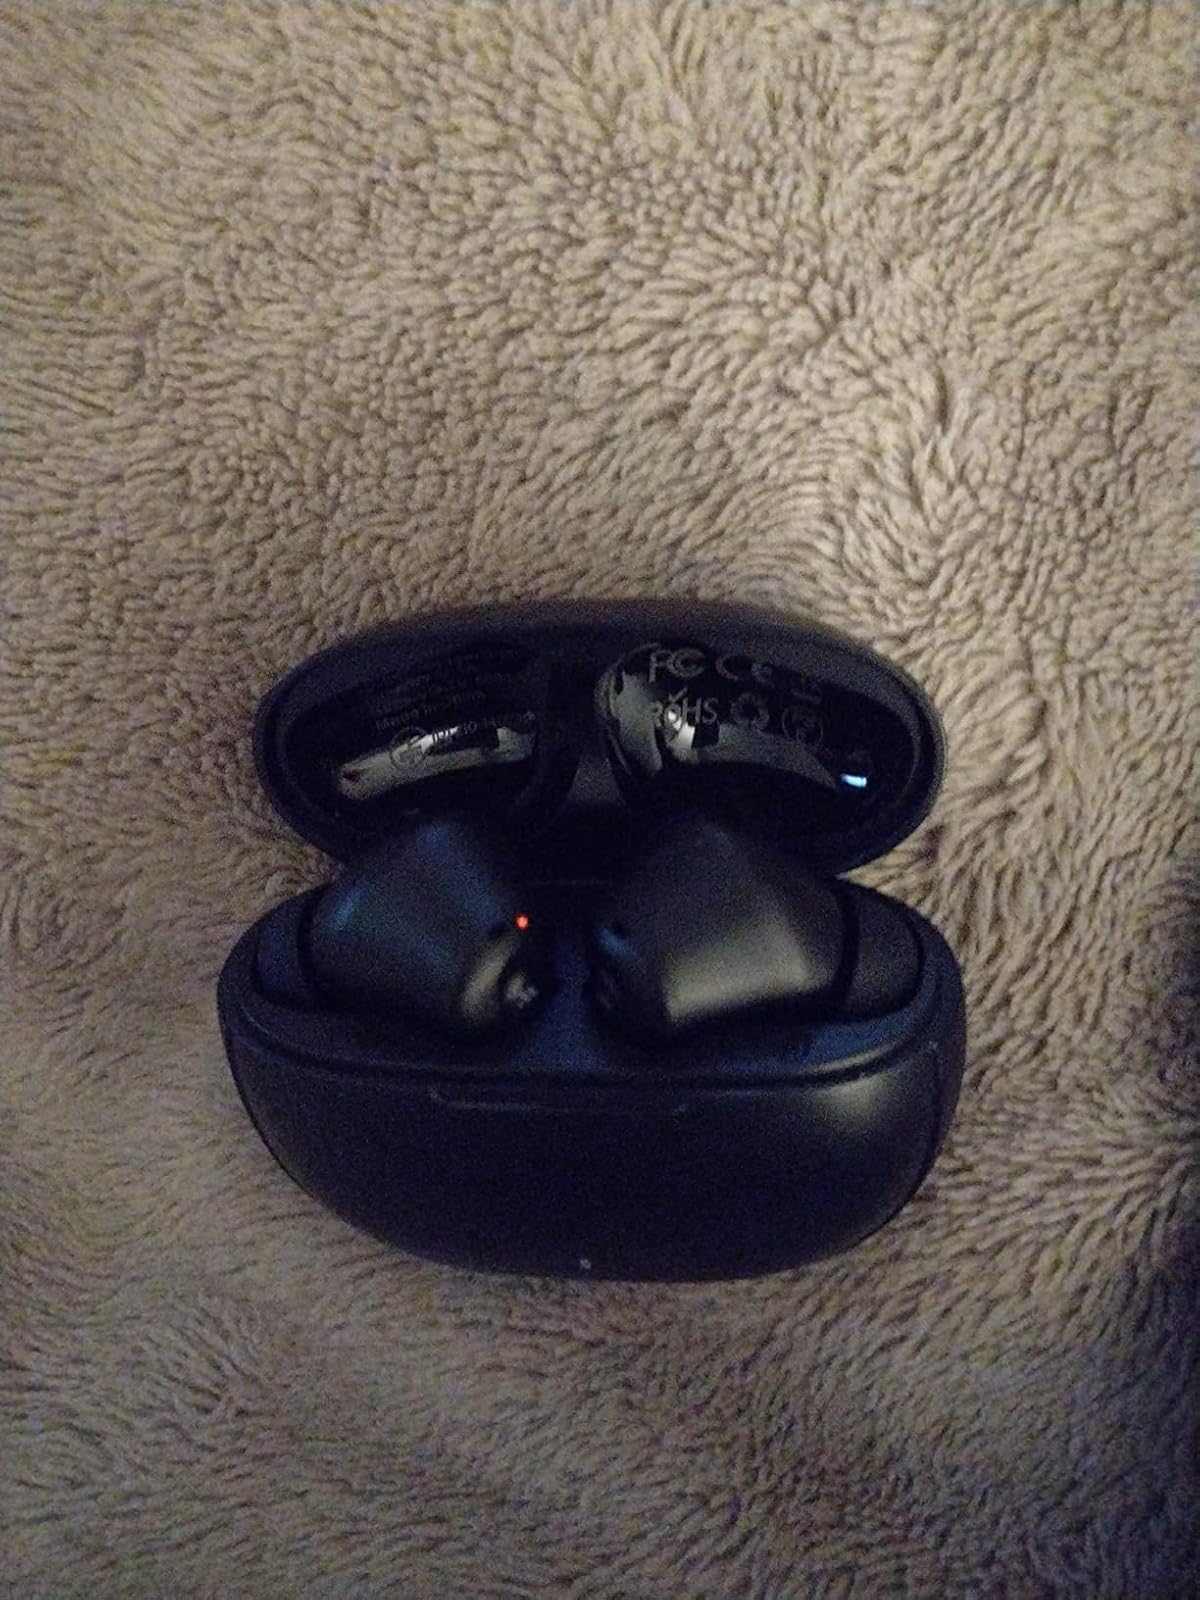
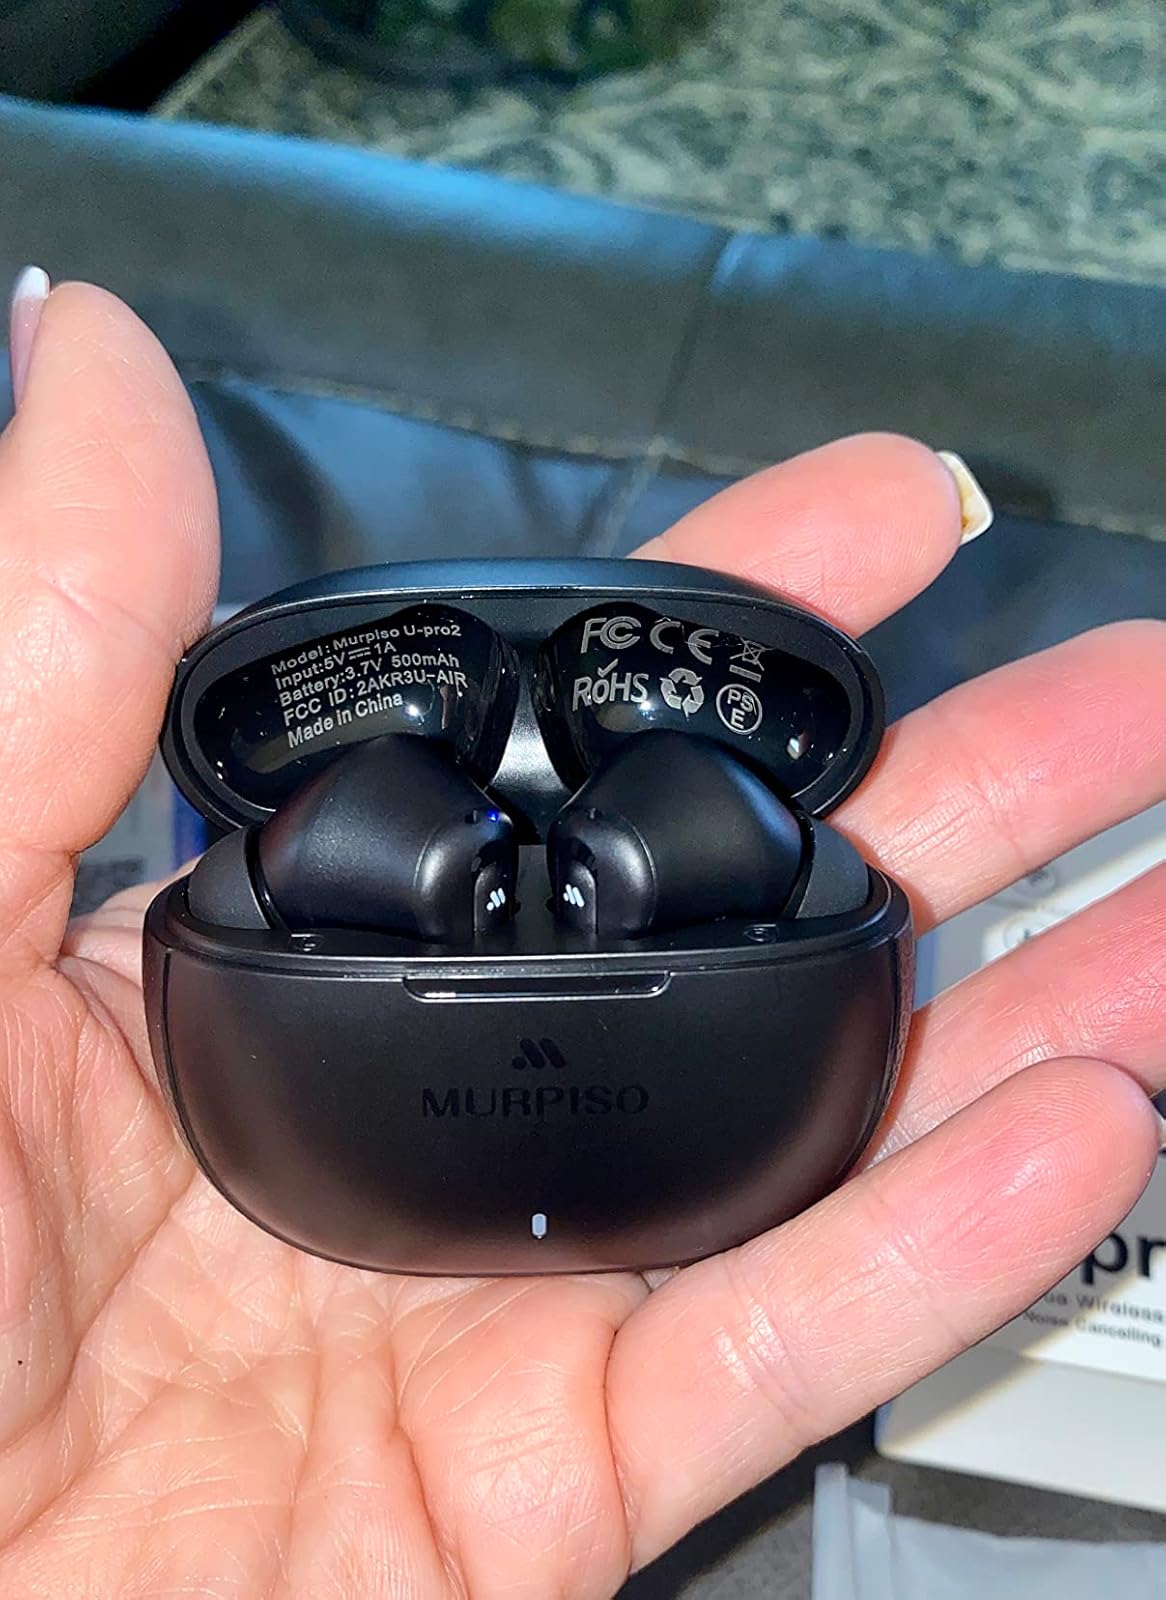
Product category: earbuds
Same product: yes